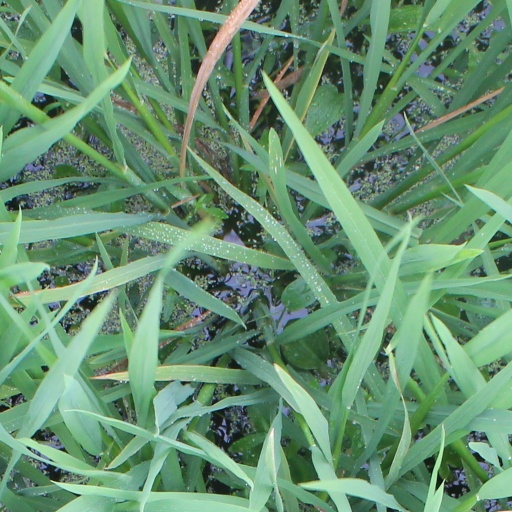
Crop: rice